Urban Trial Freestyle

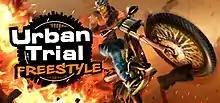

Urban Trial Freestyle is a racing video game developed and published by Tate Interactive. The game was released for the PlayStation Vita, Nintendo 3DS, iOS, PC, and PlayStation 3.